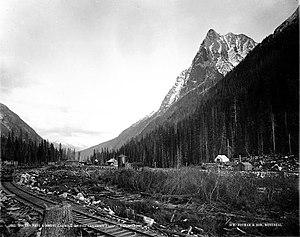
Photographie, Col Rogers et mont Carroll sur la route du C. P., C-B., 1887, William McFarlane Notman, Plaque sèche à la gélatine, 20 x 25 cm
Le mont Macdonald est une montagne de la Colombie-Britannique située dans la chaîne Selkirk près du col Rogers.